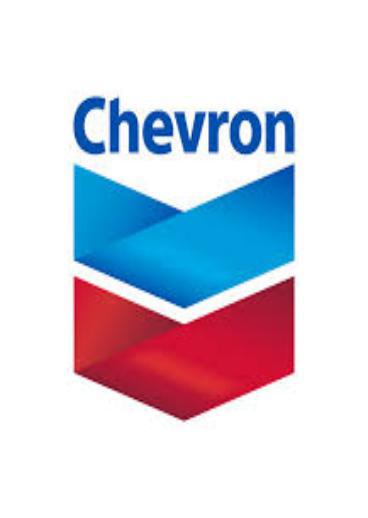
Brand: Chevron
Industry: Transportation